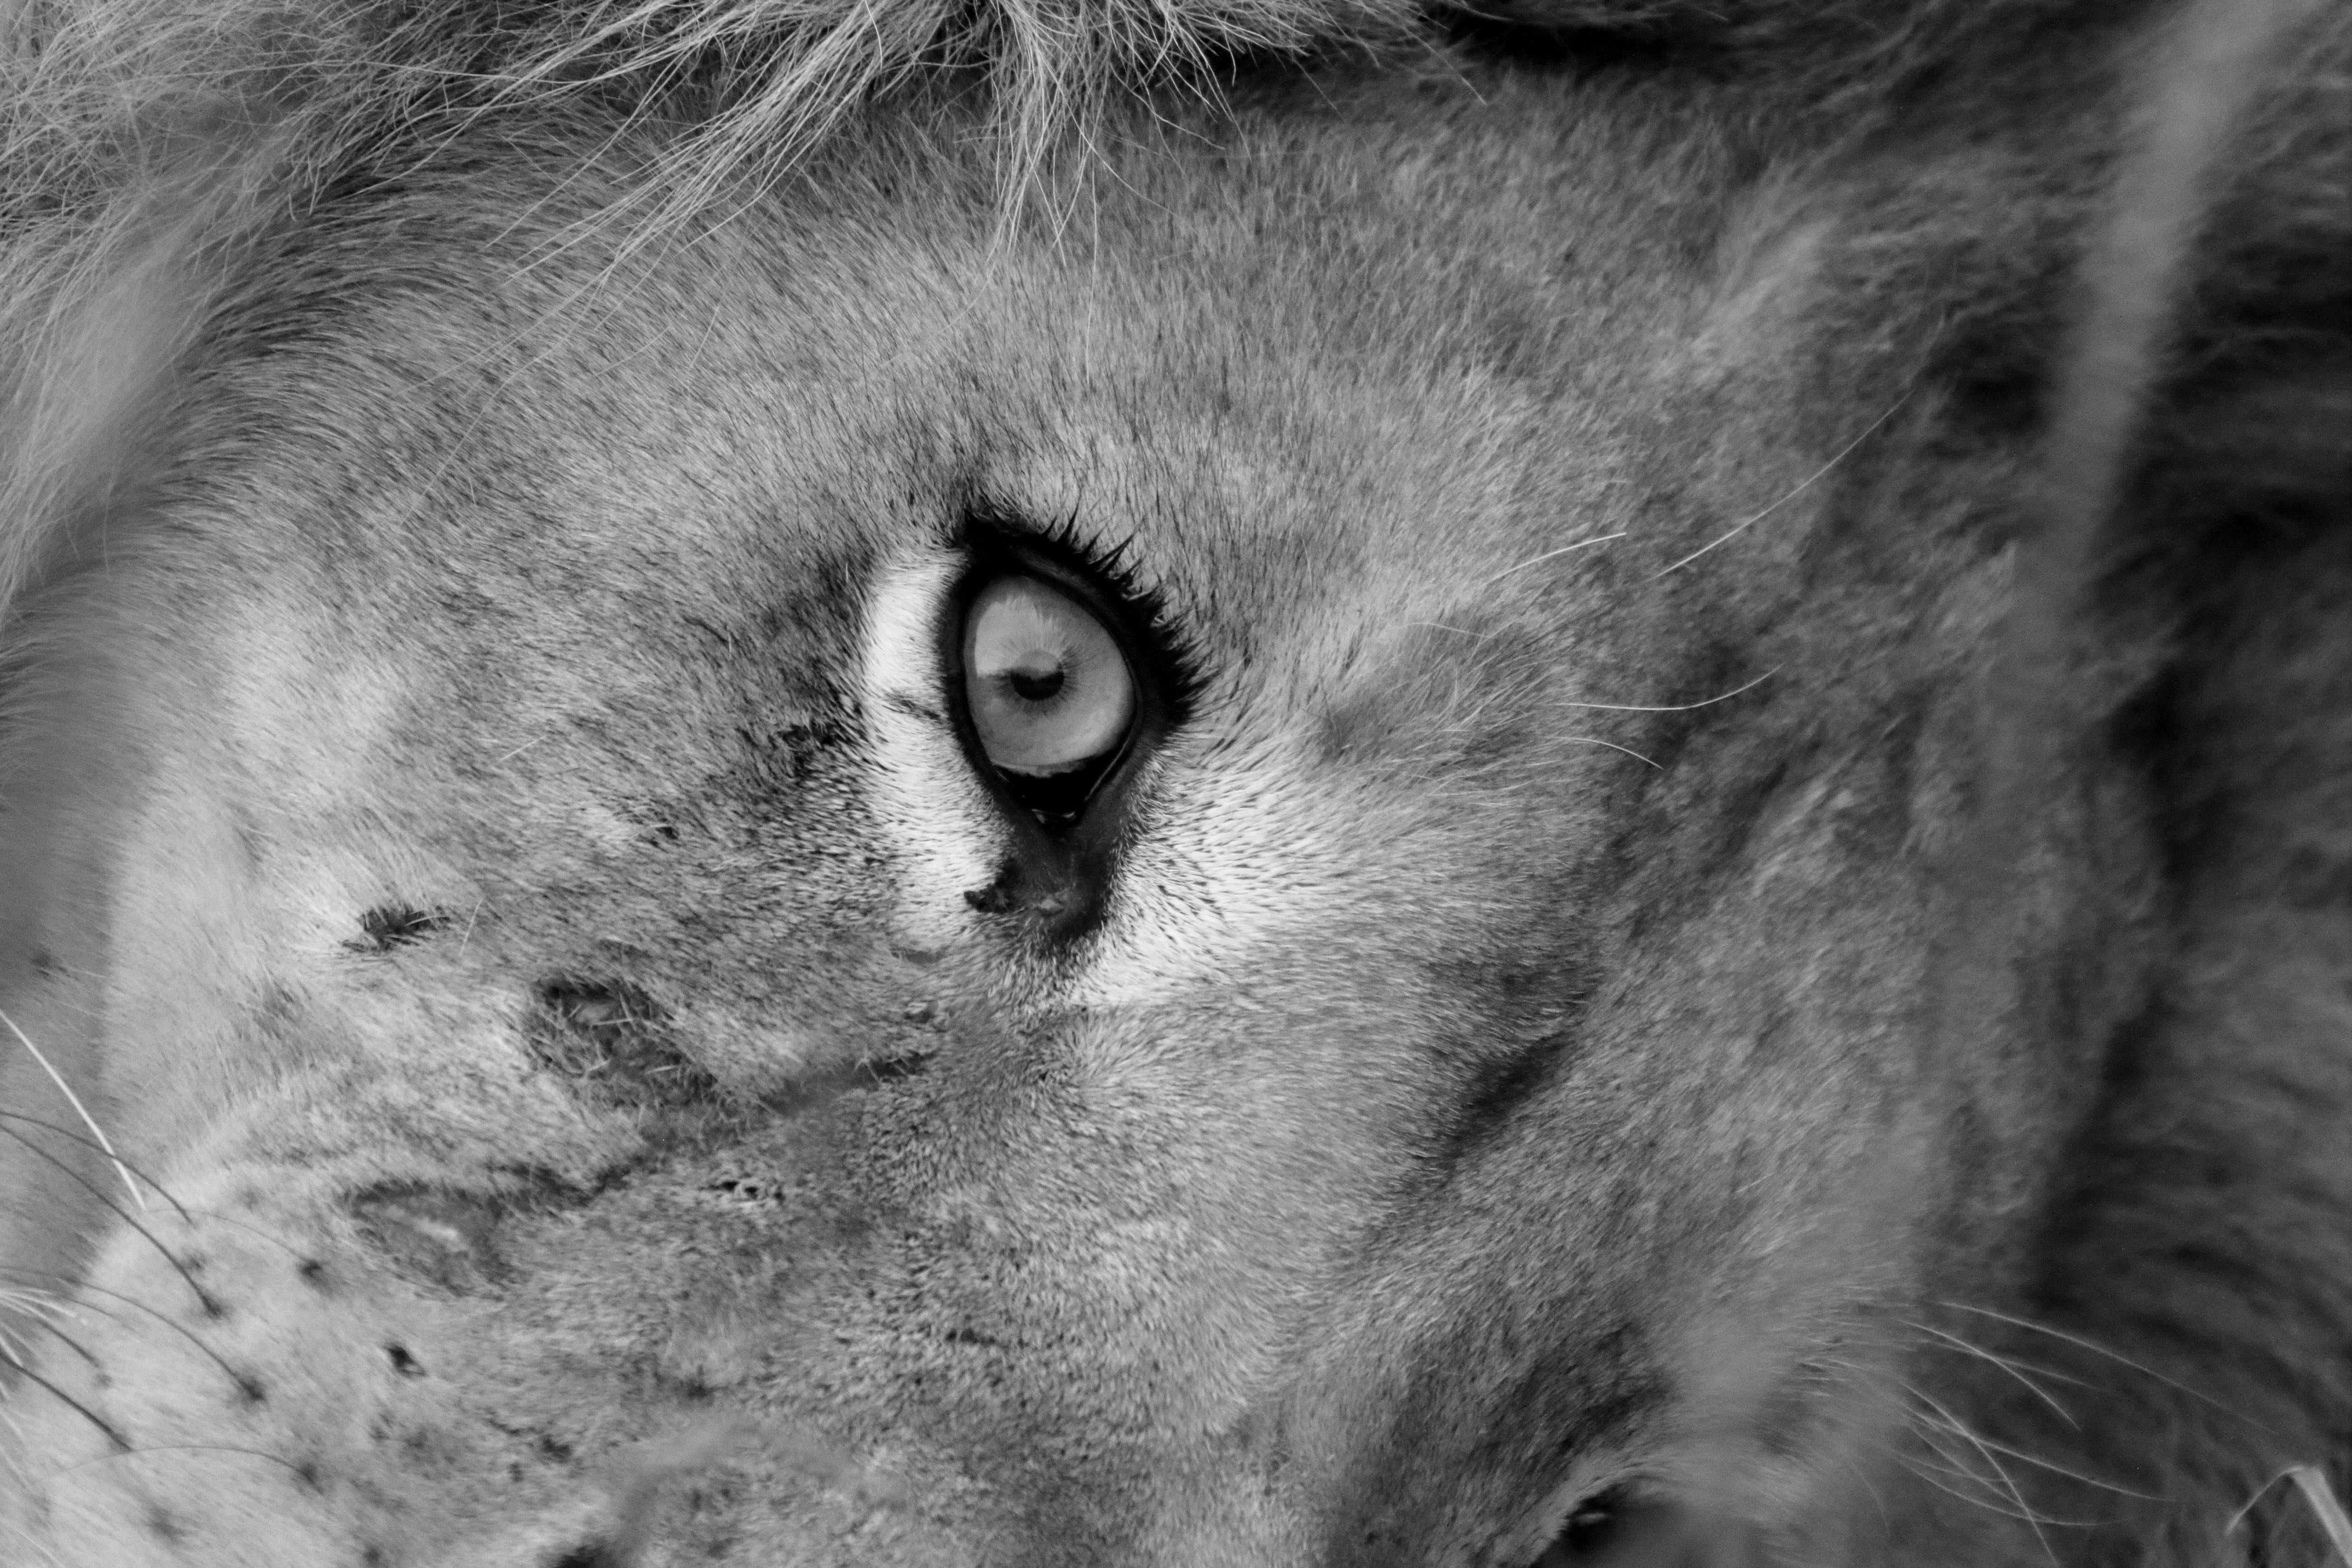
black and white, photography, wildlife, fur, cat, africa, mammal, mane, predator, monochrome, lion, close up, human body, nose, whiskers, snout, eye, head, organ, safari, wi, big cats, monochrome photography, cat like mammal